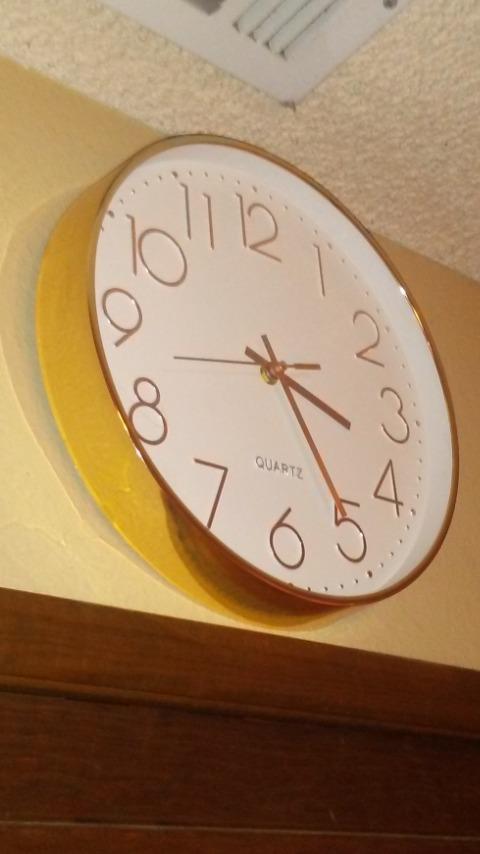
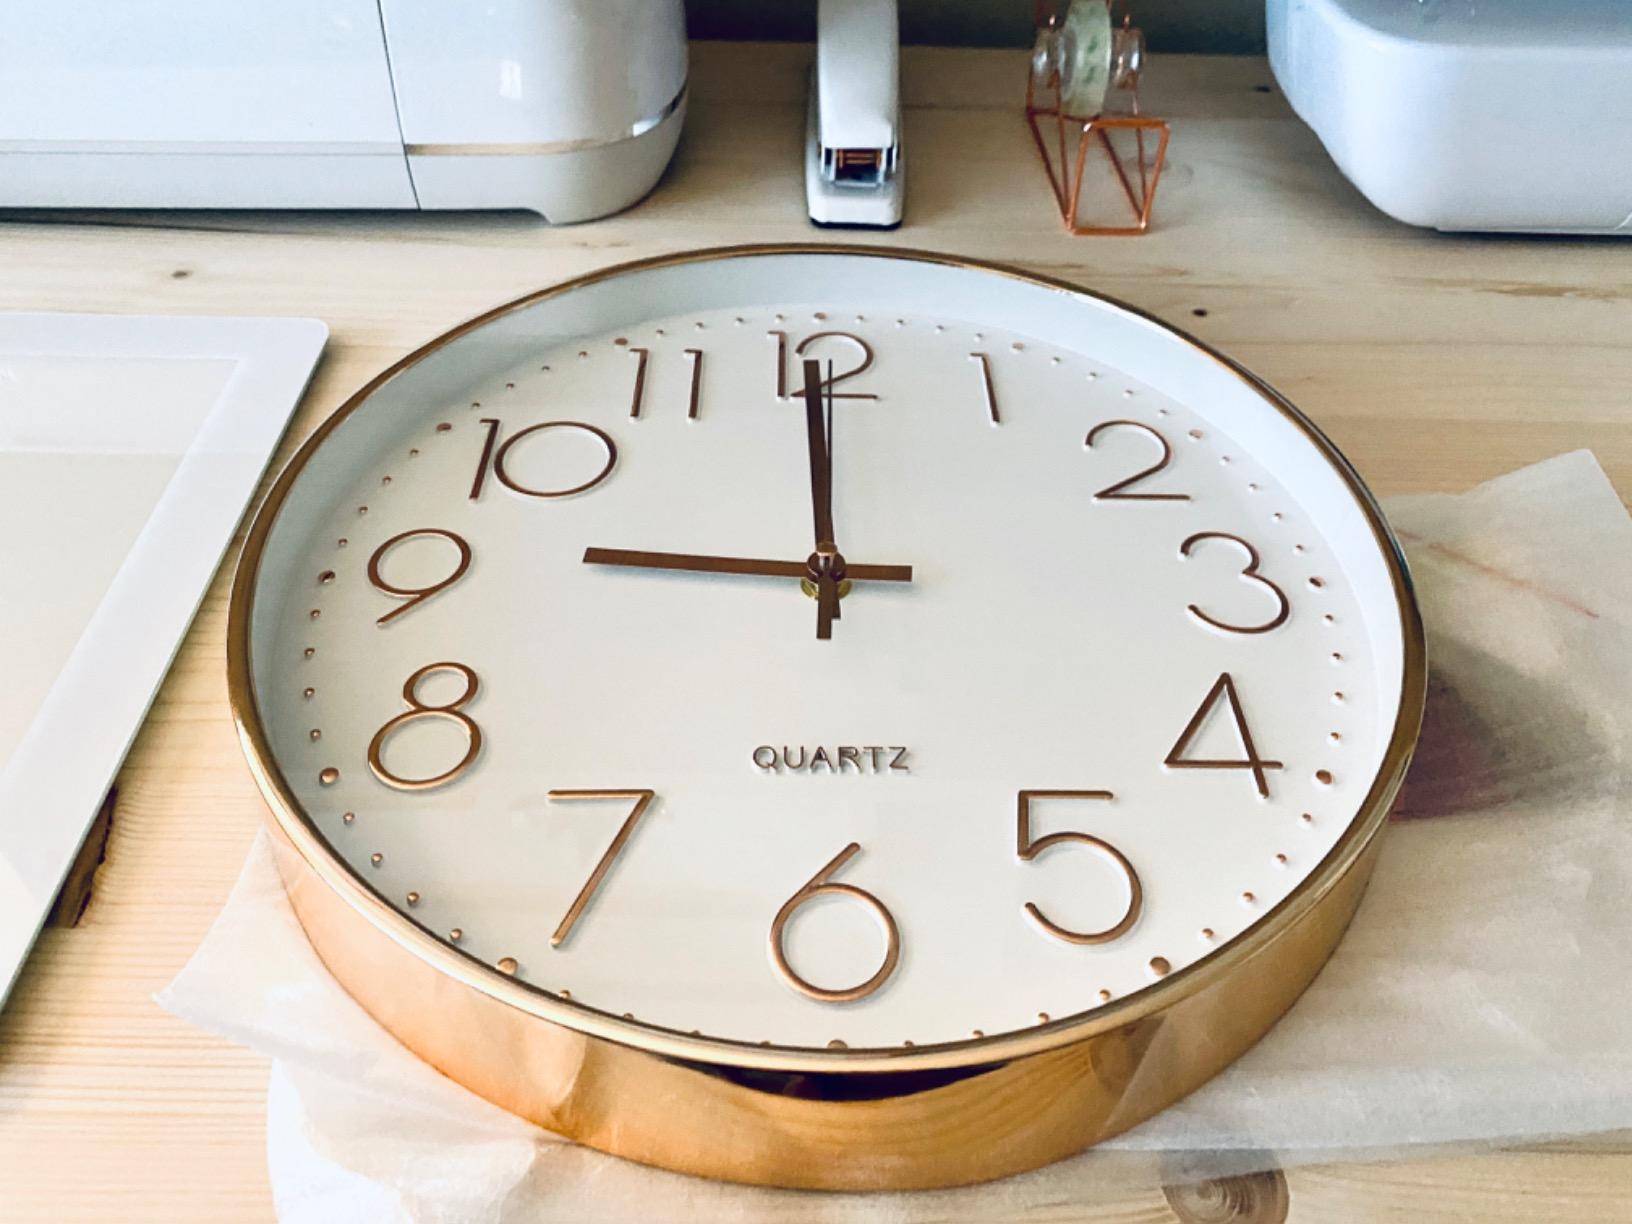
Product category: clock
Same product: yes